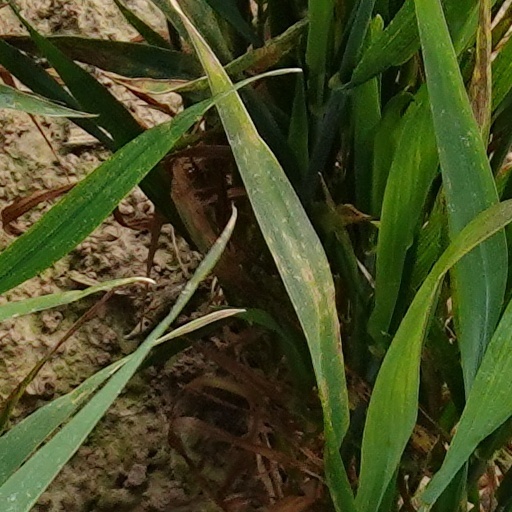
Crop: wheat